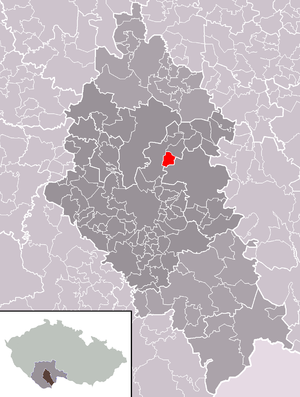
Chotýčany est une commune du district de České Budějovice, dans la région de Bohême-du-Sud, en Tchéquie. Sa population s'élevait à 244 habitants en 2020.